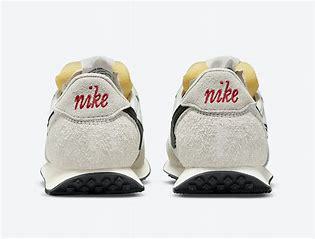
Brand: Nike
Model: Waffle 2